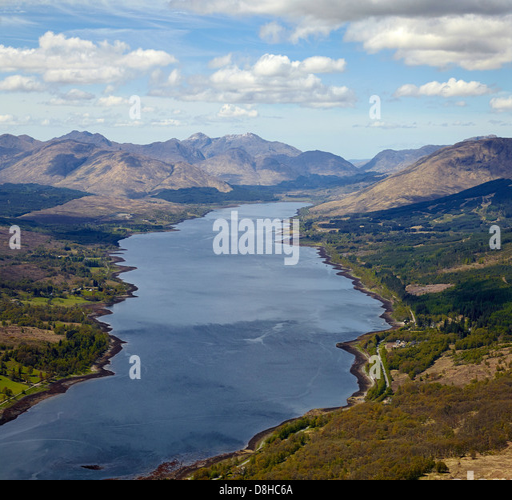
looking up the western end